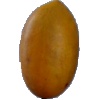
Label: Cucumber Ripe 2